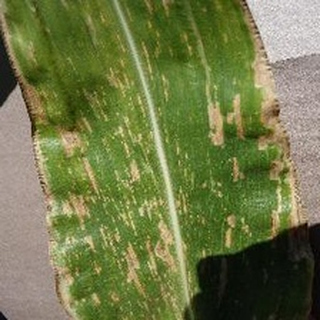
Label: corn_gray_leaf_spot